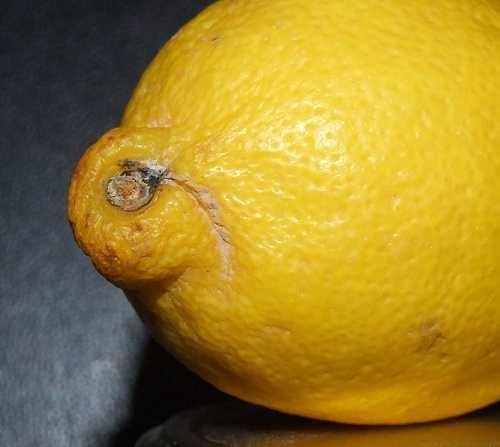
Label: Lemon